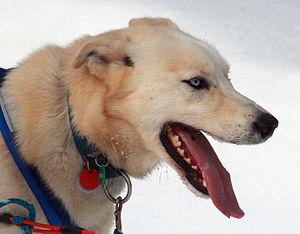
On appelle croisé ou bâtard, un chien domestique qui n'est conforme à aucun standard établi par un club de race canine. Il peut être issu d'une reproduction involontaire comme c'est le cas de nombreux chiens de compagnie, ou d'un croisement délibéré dans le but de combiner les caractéristiques des deux parents. Les croisements volontaires sont courants dans le milieu des chiens d'attelage et de course mais également pour la création de designer dogs. Réputé rustique, le chien croisé bénéficie de l'effet d'hétérosis.